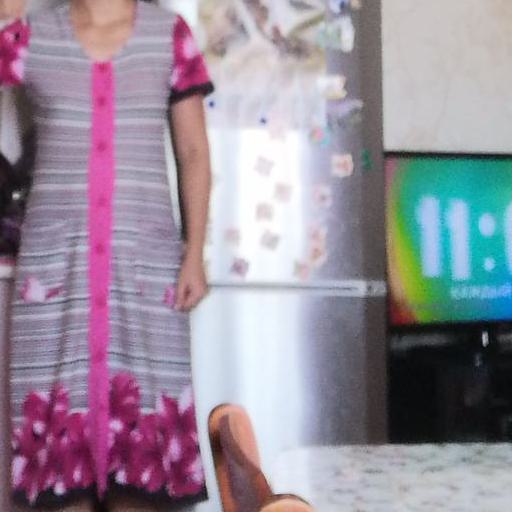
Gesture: no_gesture